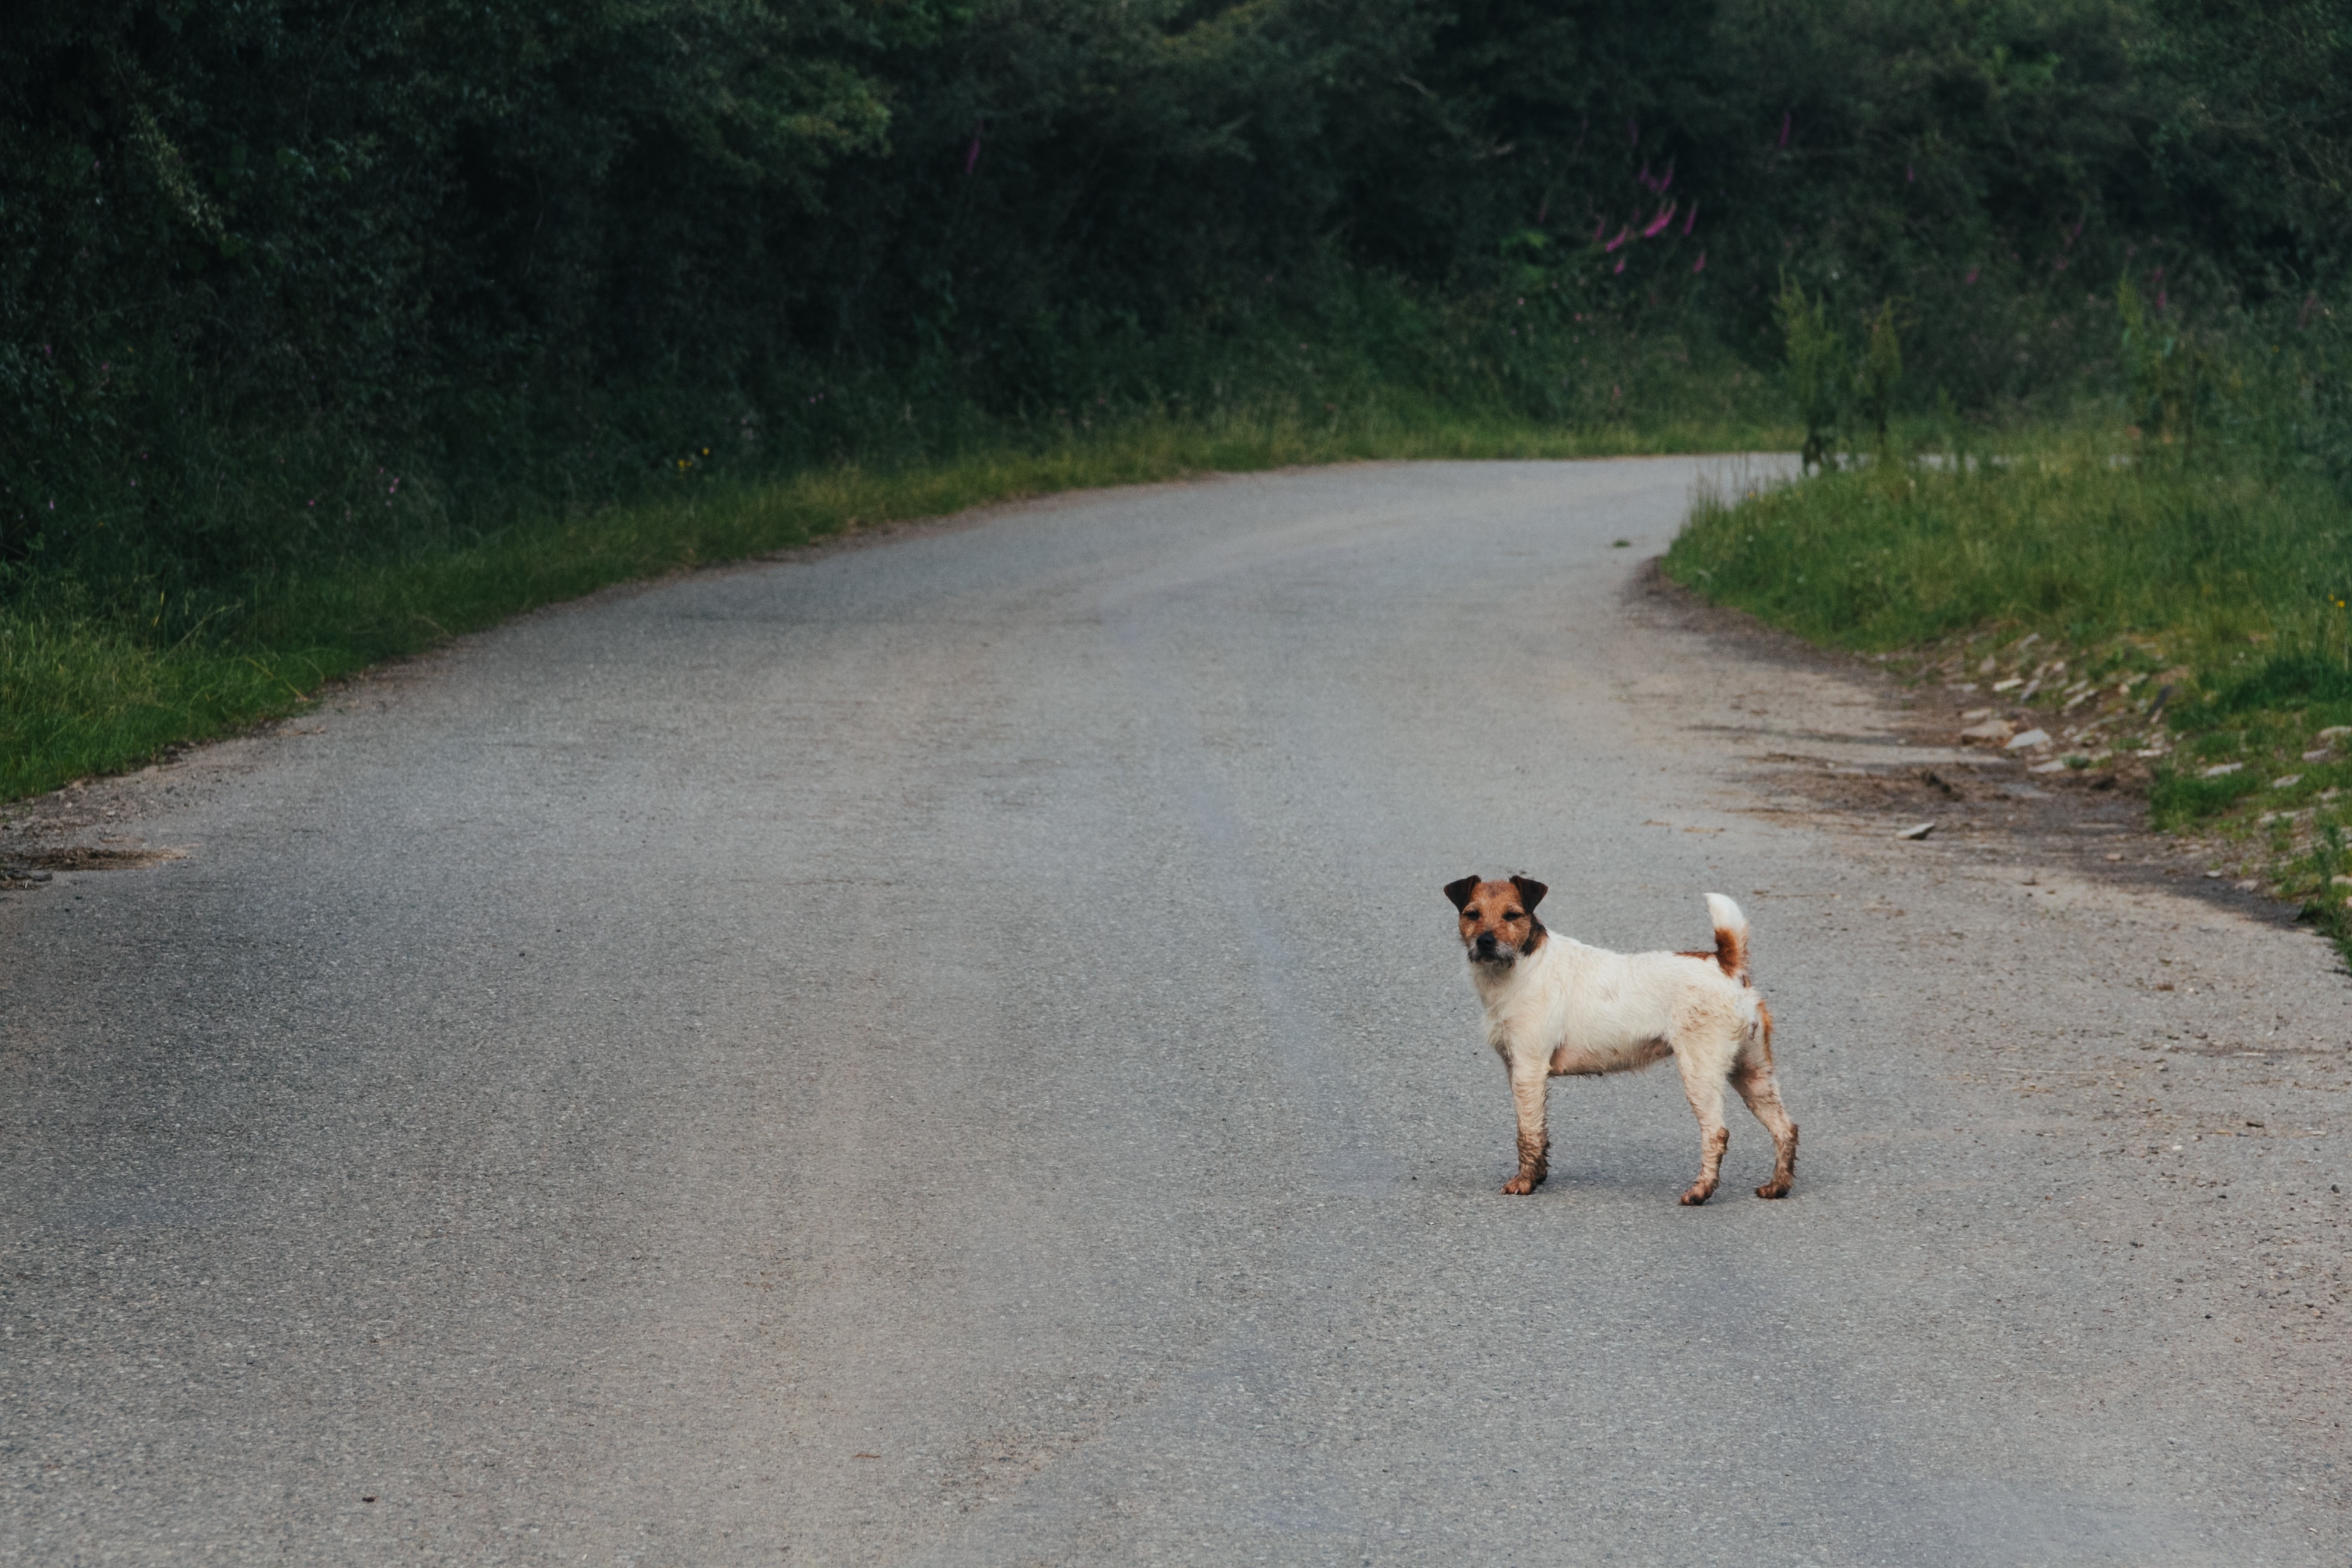
road, dog, cat, mammal, dog like mammal